Gold (2017 film)

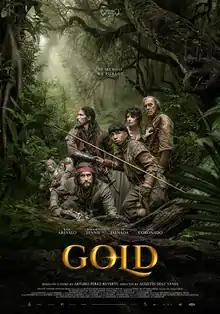
Film poster

Gold is a 2017 Spanish historical drama film directed by Agustín Díaz Yanes. The film is based on a short story by Arturo Pérez-Reverte and depicts a 16th-century Spanish expedition during the colonization of the Americas aiming at locating El Dorado. It is loosely inspired on expeditions by conquistadors Hernán Cortés, Lope de Aguirre and Núñez de Balboa.